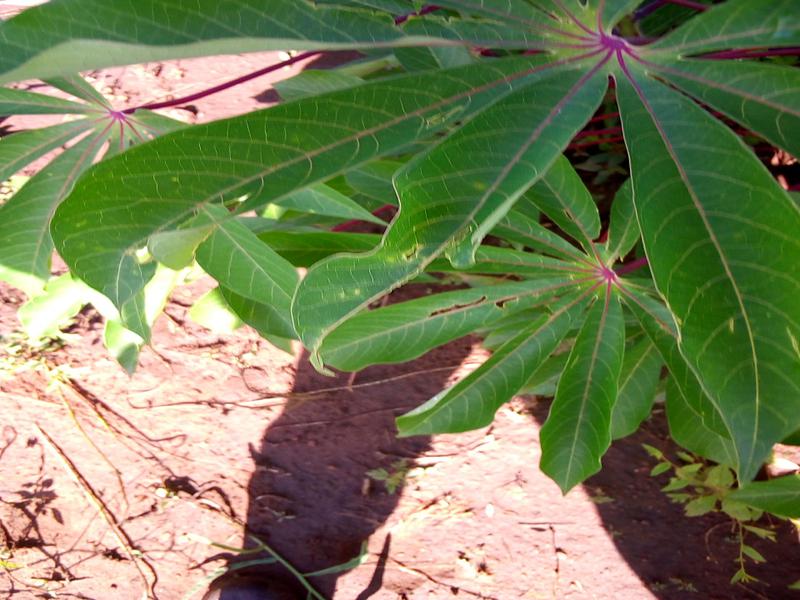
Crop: cassava
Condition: healthy